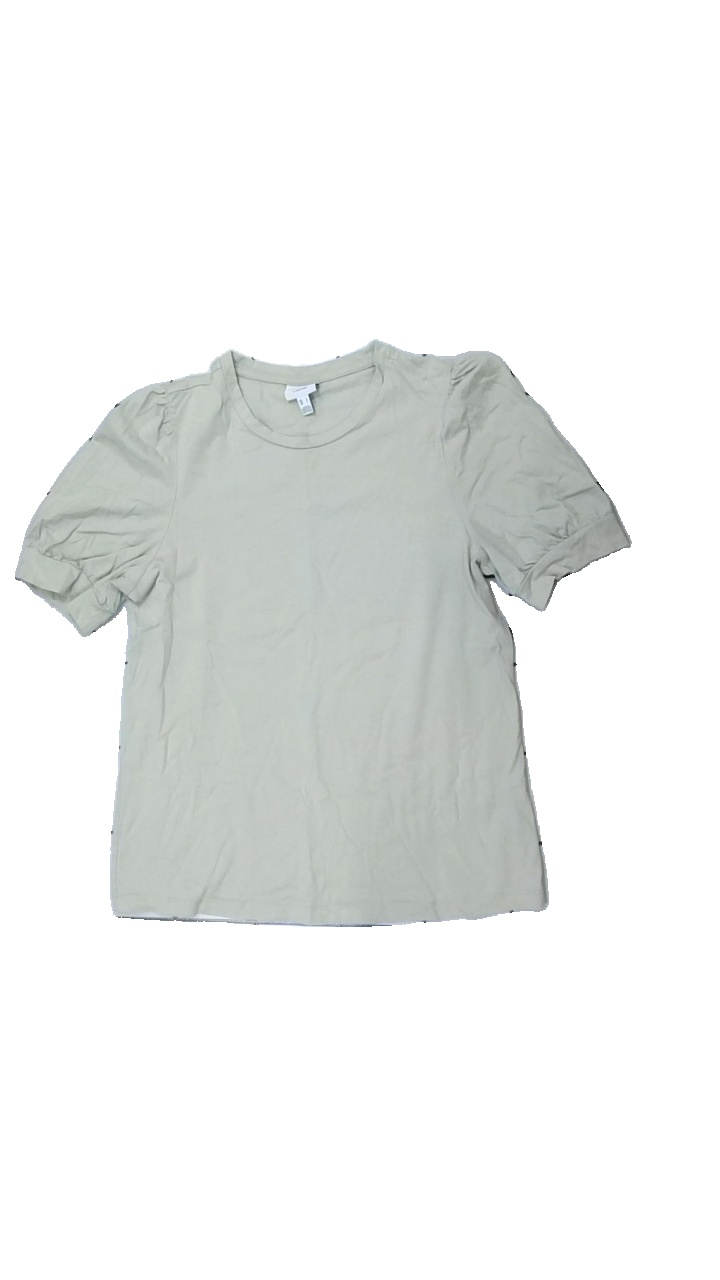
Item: T-shirt (Ladies)
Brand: Vero Moda
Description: t-shirt
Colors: Green
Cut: C-collar
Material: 100% bomull
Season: All
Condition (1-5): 4
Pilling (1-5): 5
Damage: liten smuts fläck
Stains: Minor
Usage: Export
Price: <50